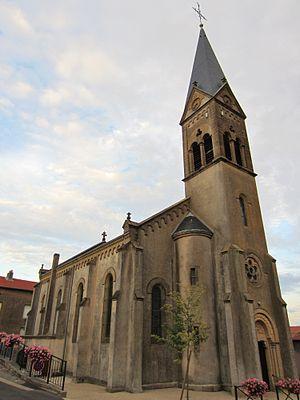
Vernéville est une commune française située dans le département de la Moselle, en région Grand Est.